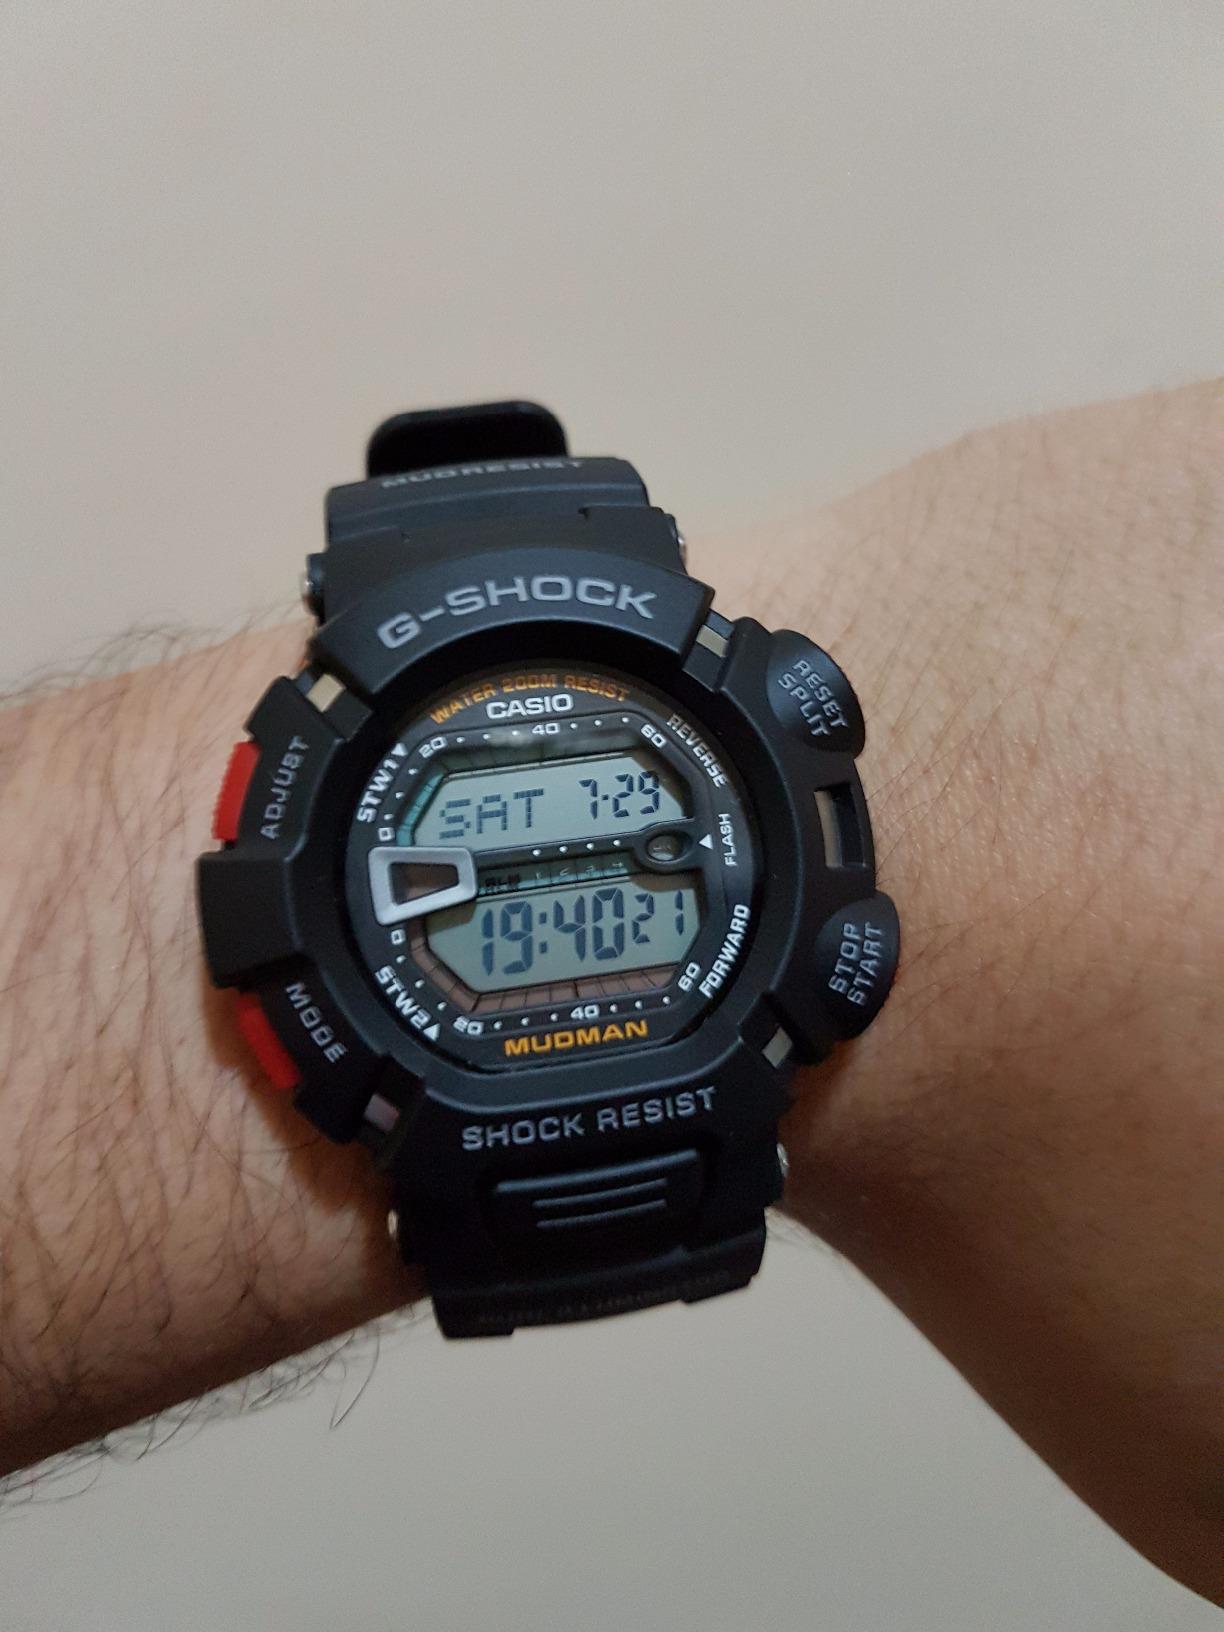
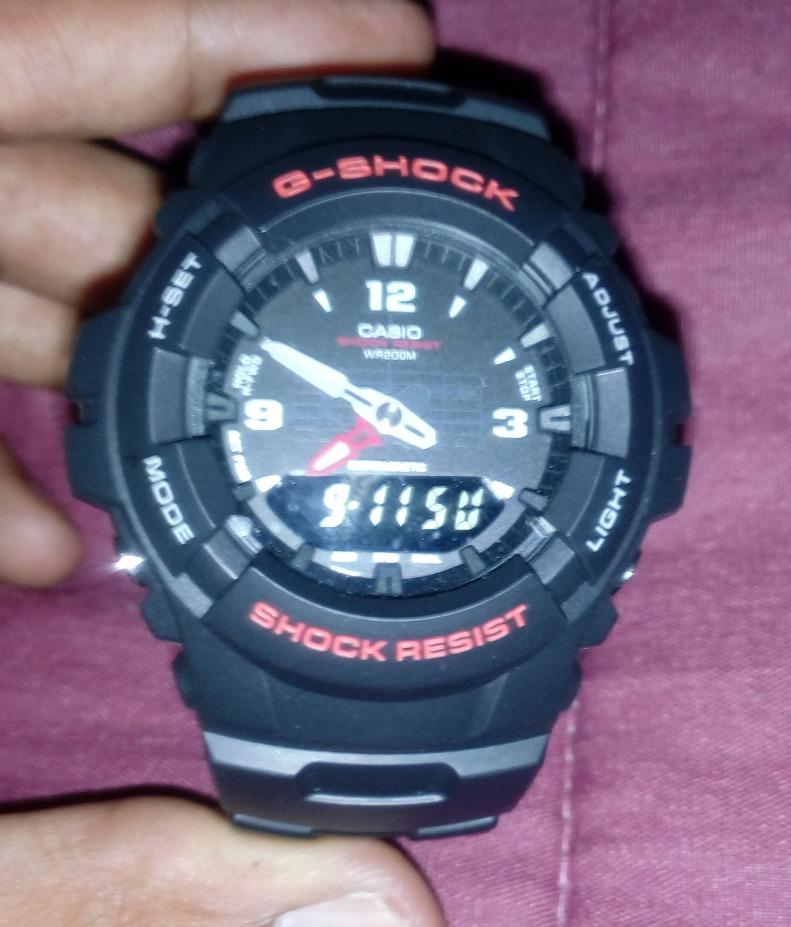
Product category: accessories_watch
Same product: no